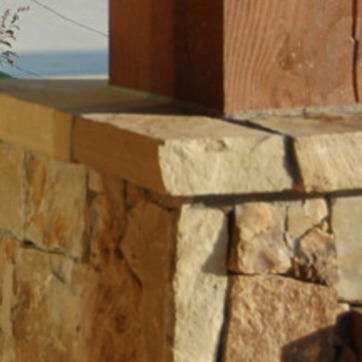
Material: stone